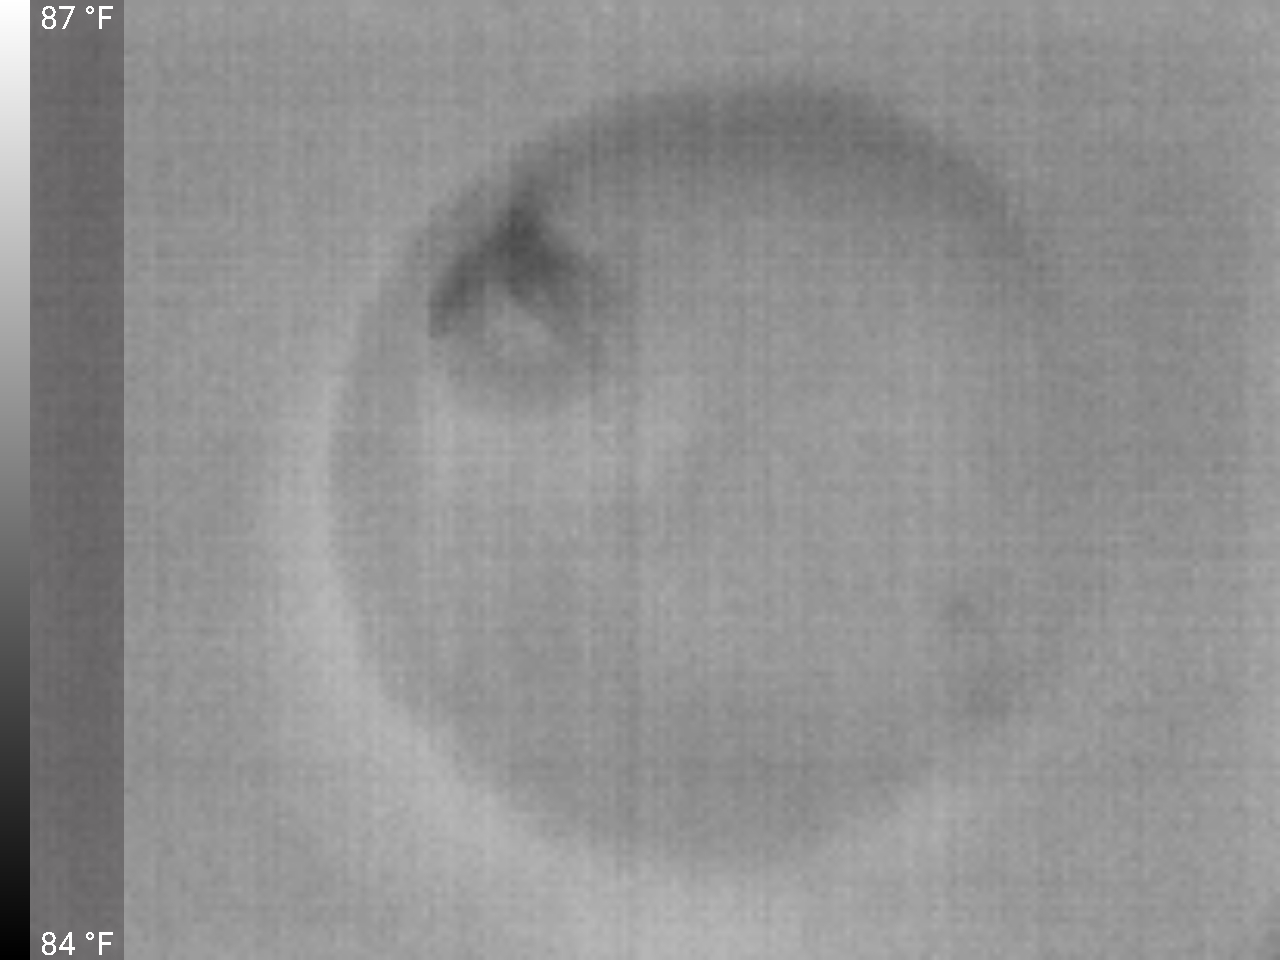
Label: No Defect